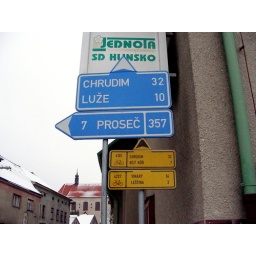
Funny road signs in Nove Hrad (1 of 3)